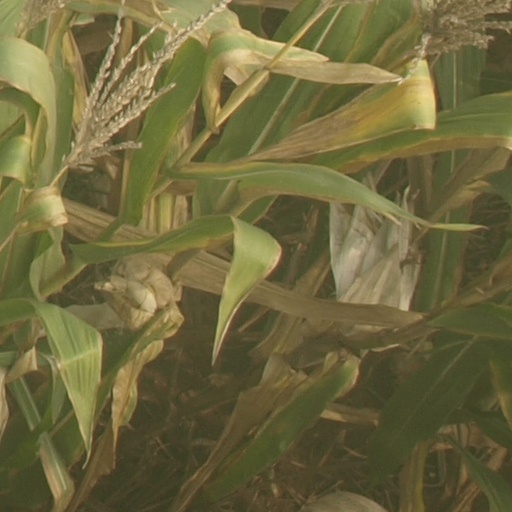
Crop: maize; corn